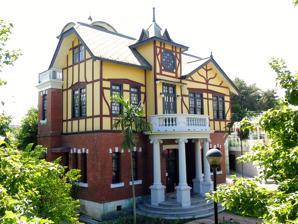
Building: Taipei Story House
Country: Taiwan
Year built: 1914
Museum in Taipei, Taiwan Taipei Story House 台北故事館 / 圓山別莊 Established 1913-1914 Location Zhongshan , Taipei , Taiwan Coordinates 25°04′24″N 121°31′28″E / 25.07333°N 121.52444°E / 25.07333; 121.52444 Type Museum Curator Chen Guo-ci (陳國慈) Public transit access Yuanshan Station Website www.storyhouse.com.tw The Taipei Story House ( Chinese : 台北故事館 ; pinyin : Táiběi Gùshì Guǎn ), formerly known as the Yuanshan Mansion ( Chinese : 圓山別莊 ; Pe̍h-ōe-jī : Îⁿ-soaⁿ Pia̍t-chong ), is a historic house in Zhongshan District , Taipei , Taiwan . It is currently open as a museum in the Taipei Expo Park . Overview The house was built in 1913–14 during Japanese rule by Tan Tiau-chun (陳朝駿), a Daitōtei tea merchant. It was originally a guest house for local dignitaries and overseas guests. The ground floor was built using brick and the upper floors of wood with English Tudor-style beams. The staircase is constructed to look like a pagoda . The gable above the entrance features stained glass in green, yellow and red. Two fireplaces can be found inside, with large numbers of Art Nouveau tiles and ceiling lamps with bas-relief floral patterns. The Story House museum now has exhibits related to tea and local history . It is located adjacent to the Taipei Fine Arts Museum and close to Yuanshan Station . Transportation The building is within walking north-east from the Yuanshan Station of the Taipei Metro . Fares There is a NT$50 fare for each person. Those under 6 or over 65 can enter free. Opening Hours The museum is open from 10:30 AM to 6:30 PM, from Tuesday to Saturday. See also List of tourist attractions in Taiwan Taipei Futai Street Mansion Monopoly Bureau References